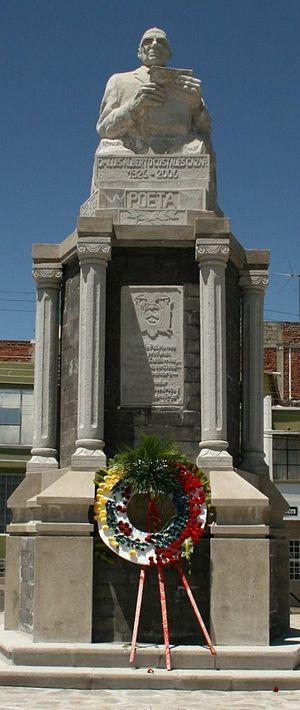
Luis Alberto Costales Cazar, né le 24 décembre 1926 à Riobamba et mort le 1ᵉʳ février 2006 à Riobamba, est un poète, écrivain, philosophe, enseignant, orateur et politique équatorien.